1953 American Karakoram expedition

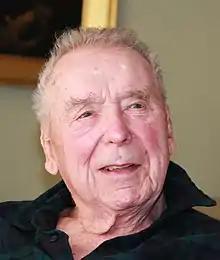
Charles Houston in 2008.

Unlike many other K2 expeditions which have ended in acrimony and bitterness, such as Wiessner's 1939 expedition and the successful Italian expedition of 1954, the 1953 expedition formed lifelong bonds of friendship between its members. Houston remarked that "we entered the mountain as strangers, but we left it as brothers", while Bates would later say that "the Brotherhood of the Rope established on K2 outlasted the expedition by many decades and was based on a shared sense of values, interests and mutual respect and affection". Because of this, and the bravery and selflessness of the attempt to save Art Gilkey, the expedition has been held up by writers such as Jim Curran as "a symbol of all that is best in mountaineering." Jim Wickwire, who made the first American ascent of K2 in 1978, described their courage and character as "one of the greatest mountaineering stories of all time", and wrote in a letter to Houston that to have climbed on the 1953 expedition would have been even better than climbing K2 in 1978. Many years after the expedition, Reinhold Messner, the first man to climb all fourteen 8000 m peaks, said that while he had great respect for the Italian team which first climbed K2, he had even more respect for the American team, adding that while they failed, "they failed in the most beautiful way you can imagine."